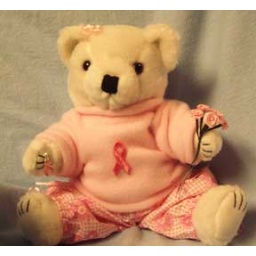
White bear in soft pink shirt with pink ribbon on front, pink checked bloomers, pink roses and pink ribbon charm in hands